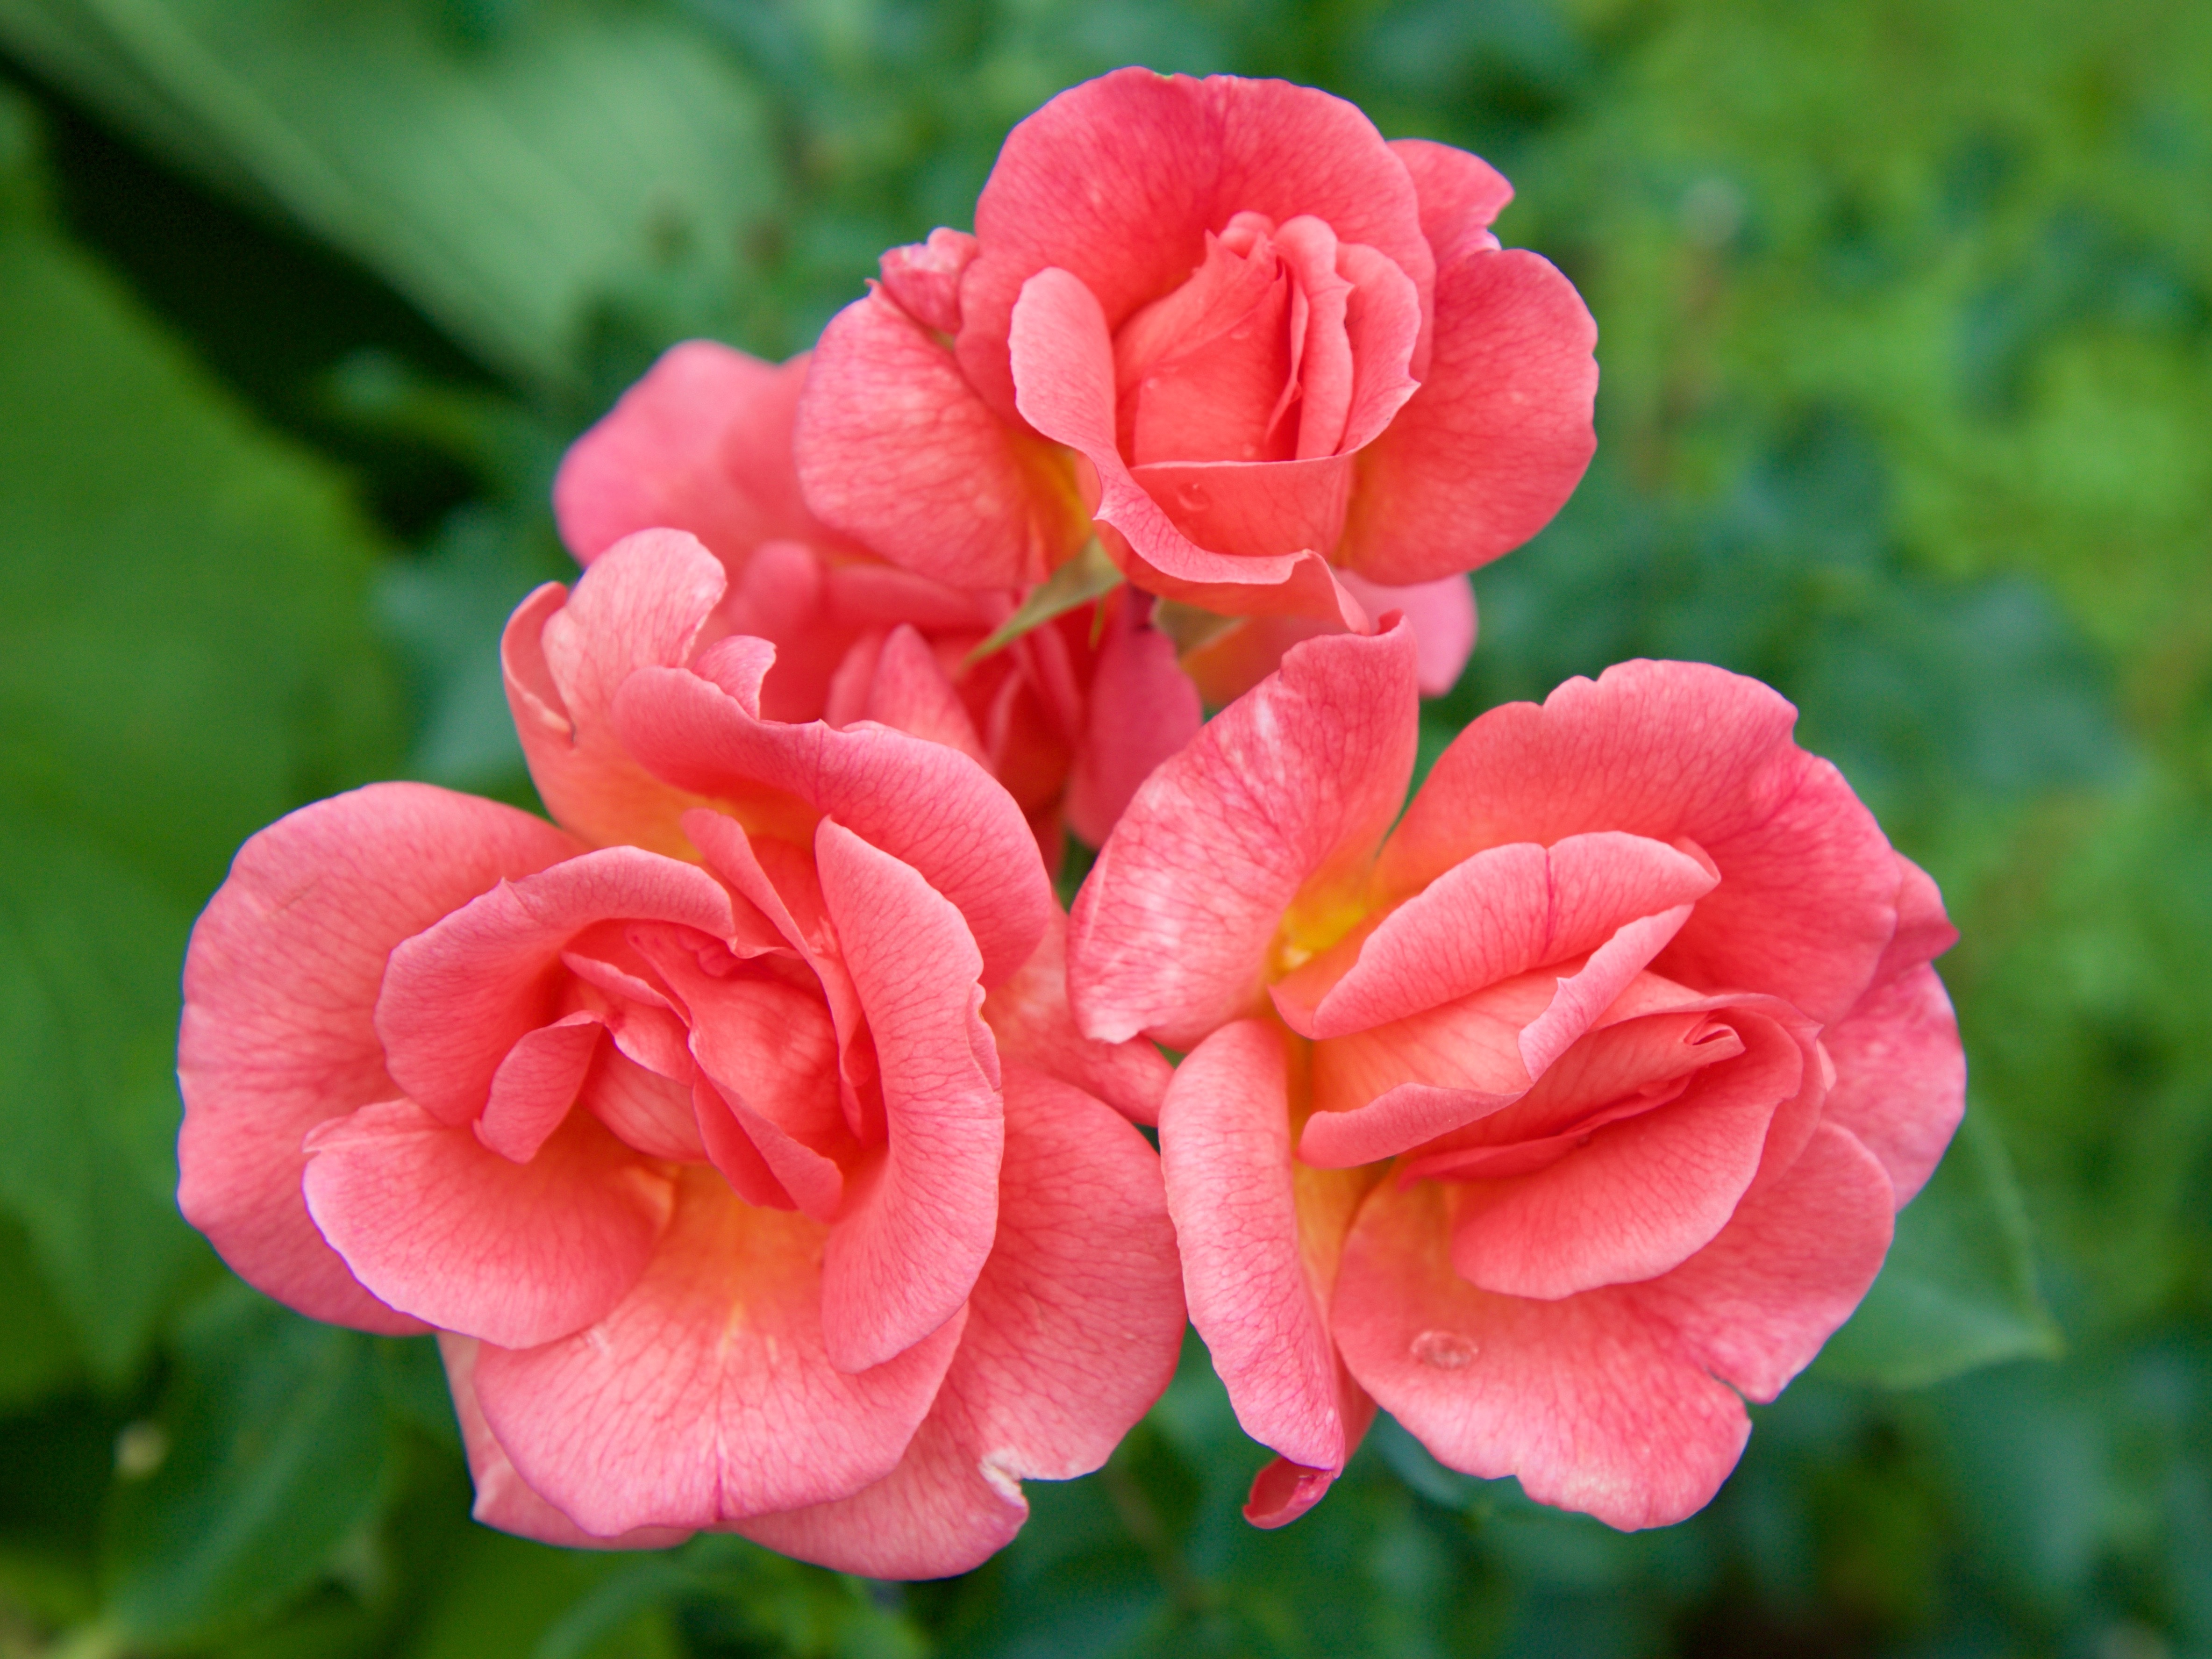
nature, blossom, plant, flower, petal, rose, botany, pink, flora, flowers, roses, shrub, floribunda, macro photography, flowering plant, garden roses, rose family, annual plant, land plant